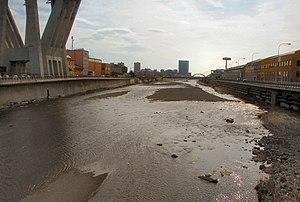
Le Polcévera est un torrent dont le cours s'écoule entièrement le long de la vallée du même nom dans la ville métropolitaine de Gênes ; il est, par sa longueur, le second cours d'eau de la ville de Gênes, après le Bisagno, et le premier pour la superficie de son bassin hydrographique.